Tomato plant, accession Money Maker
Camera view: tilt-top (135 deg); turntable rotation: 240 degrees
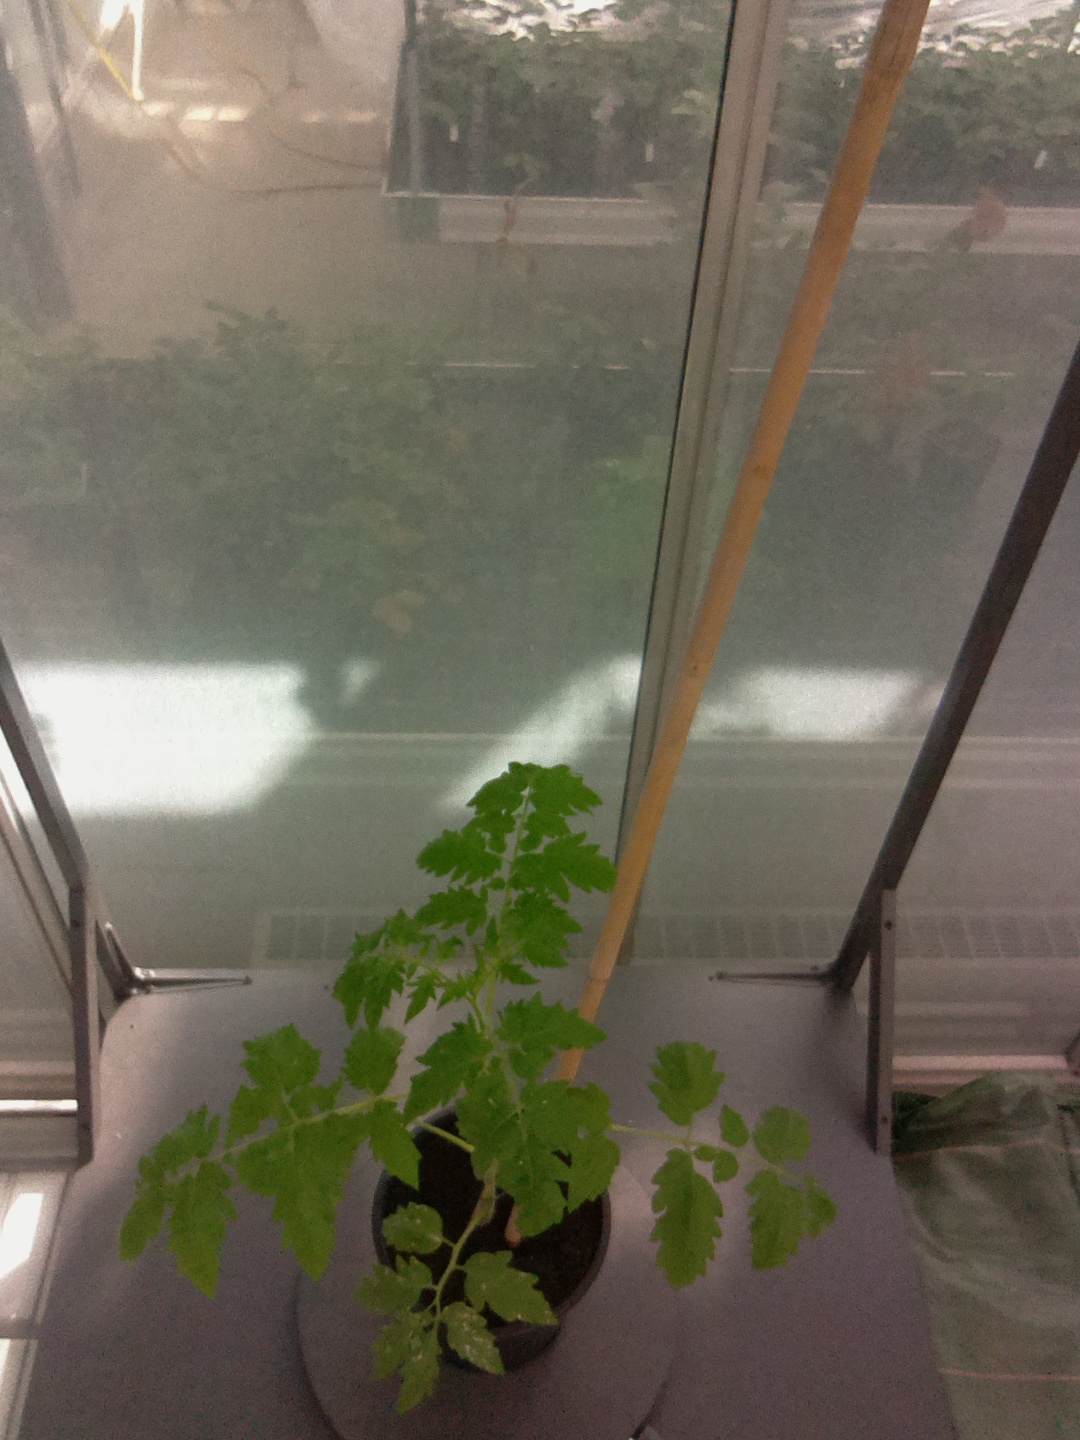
BBCH growth stage 15: 10 of true leaves visible